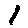
Label: 1